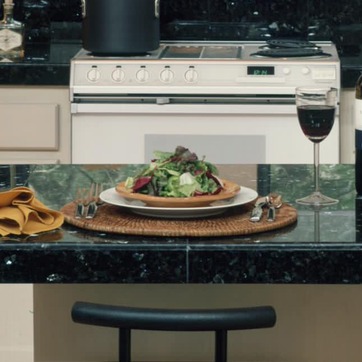
Material: food